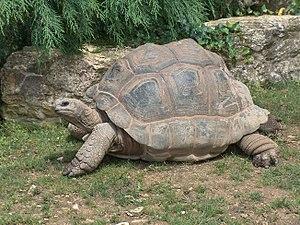
Une Tortue géante des Seychelles au ZooParc de Beauval en France
Aldabrachelys gigantea, la Tortue géante des Seychelles est une espèce de tortues terrestres de la famille des Testudinidae.
Aldabra, aussi appelé Aldabran, atoll d'Aldabra ou encore îles Aldabra, est un atoll des Seychelles dans l'Ouest de l'océan Indien. Il fait partie du groupe d'Aldabra dans les îles Extérieures. Inscrit sur la liste du patrimoine mondial de l'Unesco en 1982, l'atoll constitue une réserve naturelle stricte, un site Ramsar et une zone importante pour la conservation des oiseaux. Il cumule plusieurs faits notables : c'est le plus grand atoll surélevé au monde, il est le principal lieu de nidification de l'océan Indien pour la tortue verte, il abrite la plus grande population de tortues géantes des Seychelles, la plus grande colonie de phaétons à brins rouges et d'importantes colonies de frégates ariel et de frégates du Pacifique. Son isolement et l'absence d'occupation et d'activités humaines pérennes ont permis aux espèces animales et végétales de développer un certain endémisme tel le râle de Cuvier, la dernière espèce d'oiseaux ne pouvant voler des îles de l'océan Indien occidental.